Burial Hill

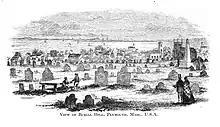
Burial Hill. c. 1890

The first Pilgrim burial ground was on nearby Cole's Hill in 1620-21. Originally, the Pilgrims constructed a fort on top of Burial Hill in 1621-22 (a reconstruction exists in nearby Plimoth Plantation). The Burial Hill fort also served as a meeting house for the colony and for the First Parish Church until 1677. According to tradition, the first grave on Burial Hill was Pilgrim John Howland's. However, he did not die until 1672; other people claimed to be buried there died considerably earlier.